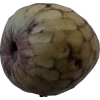
Label: cherimoya